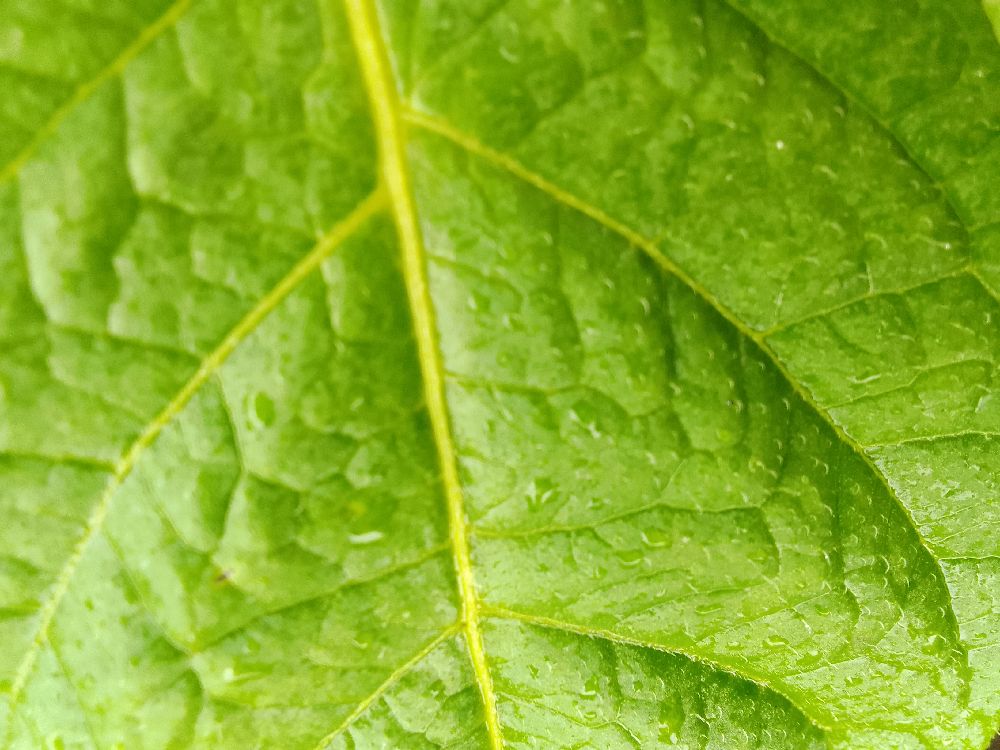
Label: Healthy